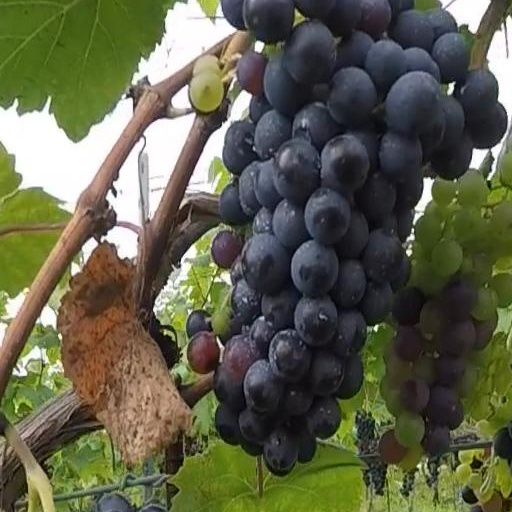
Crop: grape